Eleanor Catton

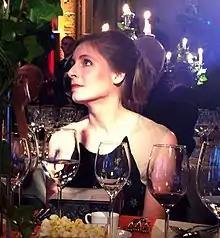
Catton at the Booker Prize ceremony in Guildhall, London, just before it was announced she had won the 2013 prize for "The Luminaries".

Catton's second novel "The Luminaries" was begun at the Iowa Writers' Workshop, when she was 25, and published in 2013. The novel is set on the goldfields of New Zealand in 1866. It was shortlisted for and subsequently won the 2013 Booker Prize, making Catton at the age of 28 the youngest author ever to win the Booker, beating more established names like Jhumpa Lahiri and Colm Tóibín. Catton was previously, at the age of 27, the youngest author ever to be shortlisted for the Booker Prize.